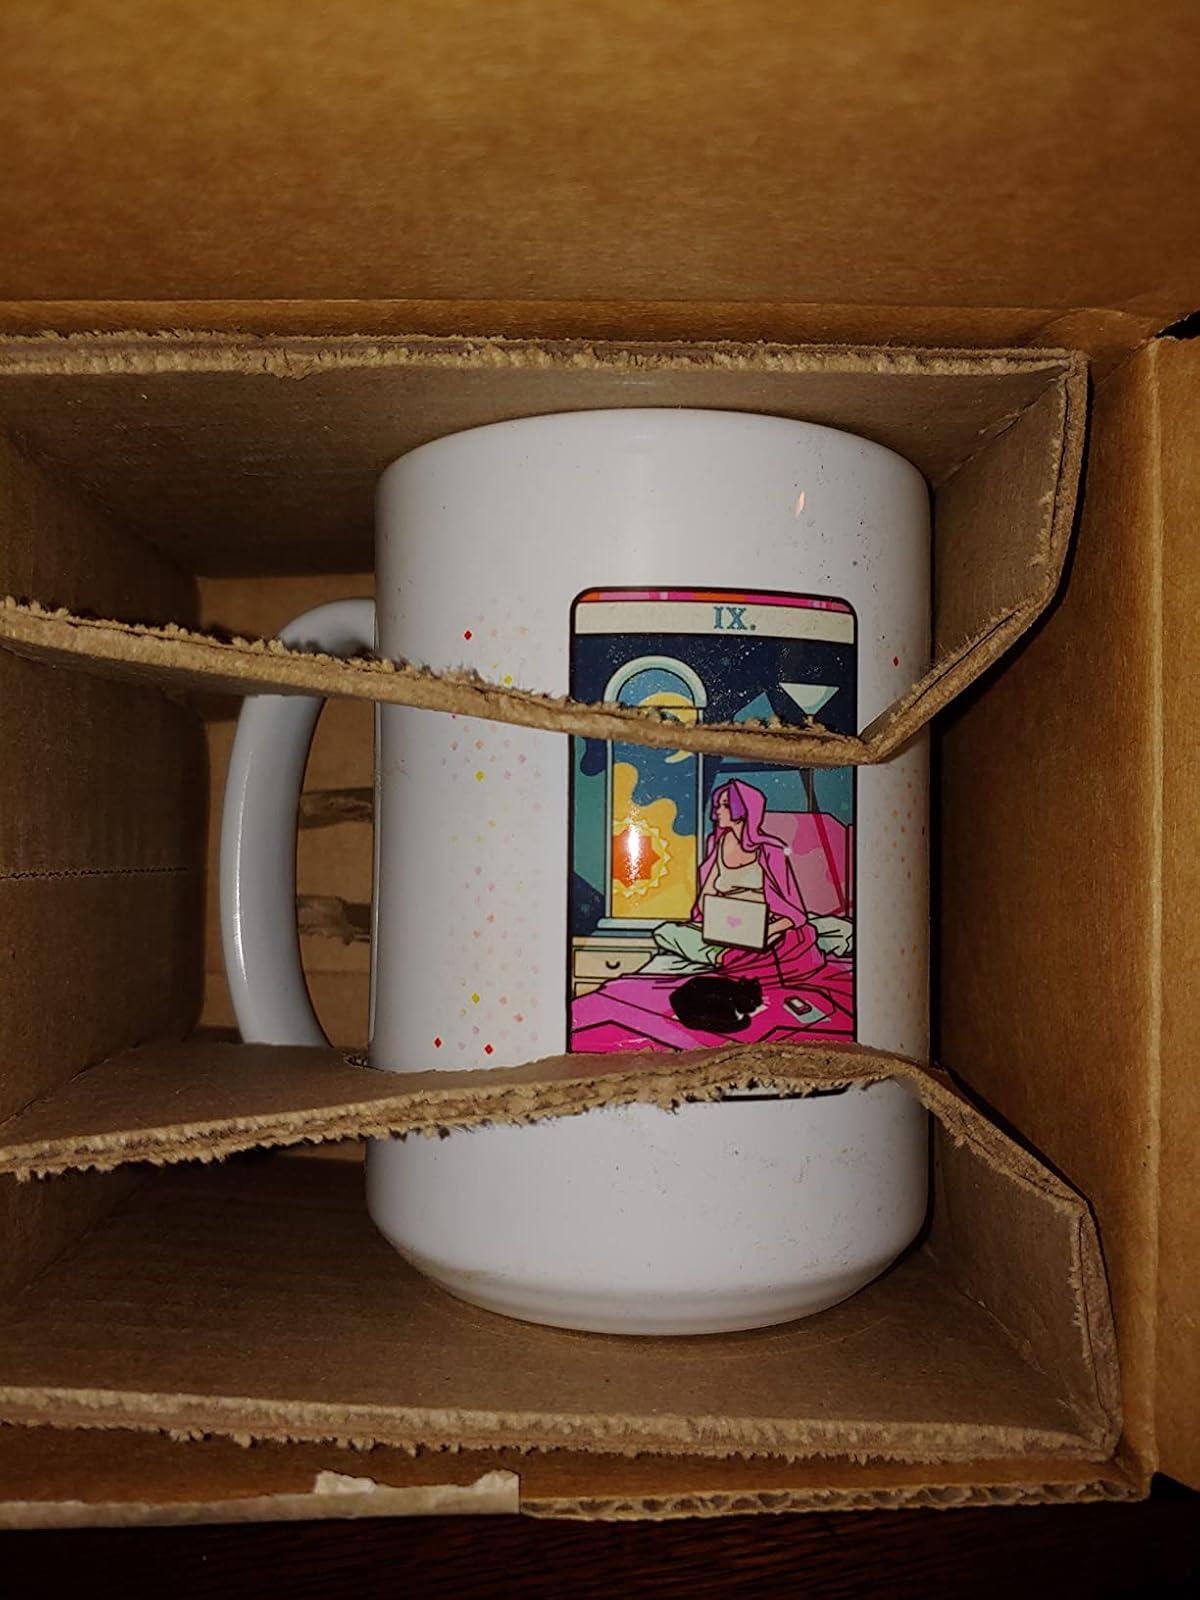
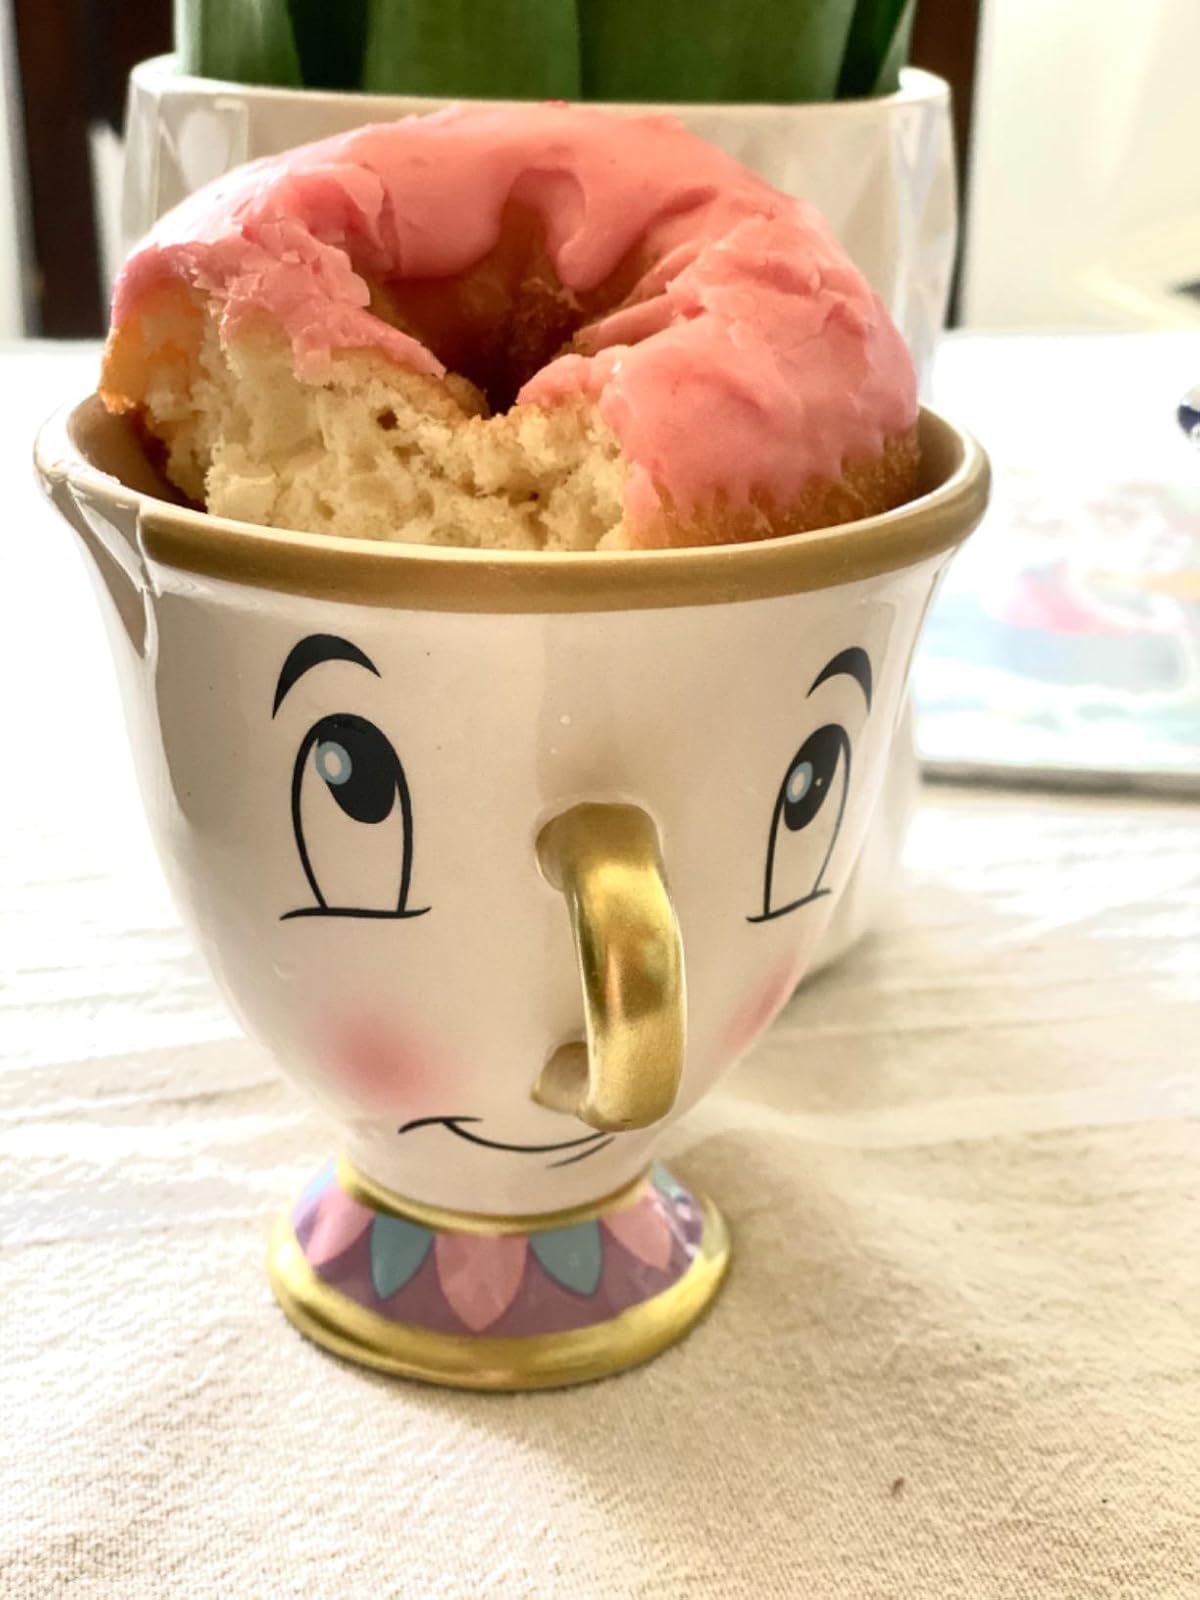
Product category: items_mug
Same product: no